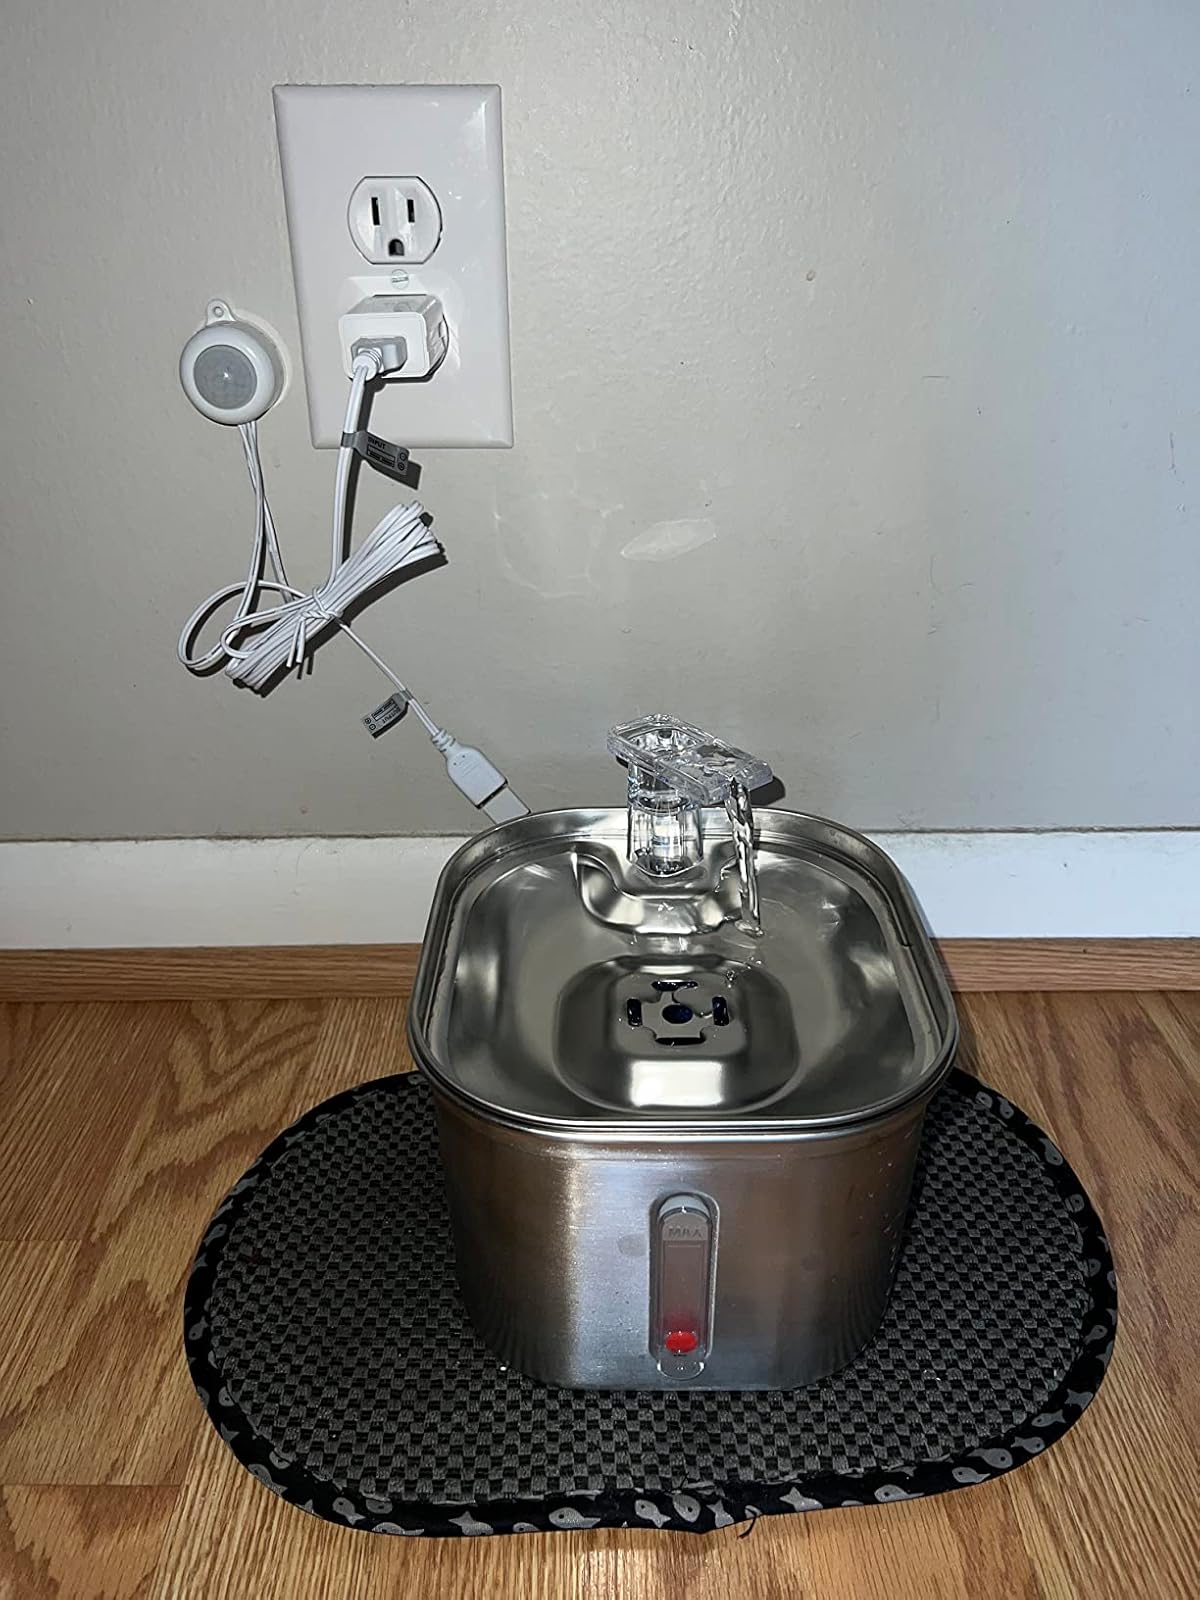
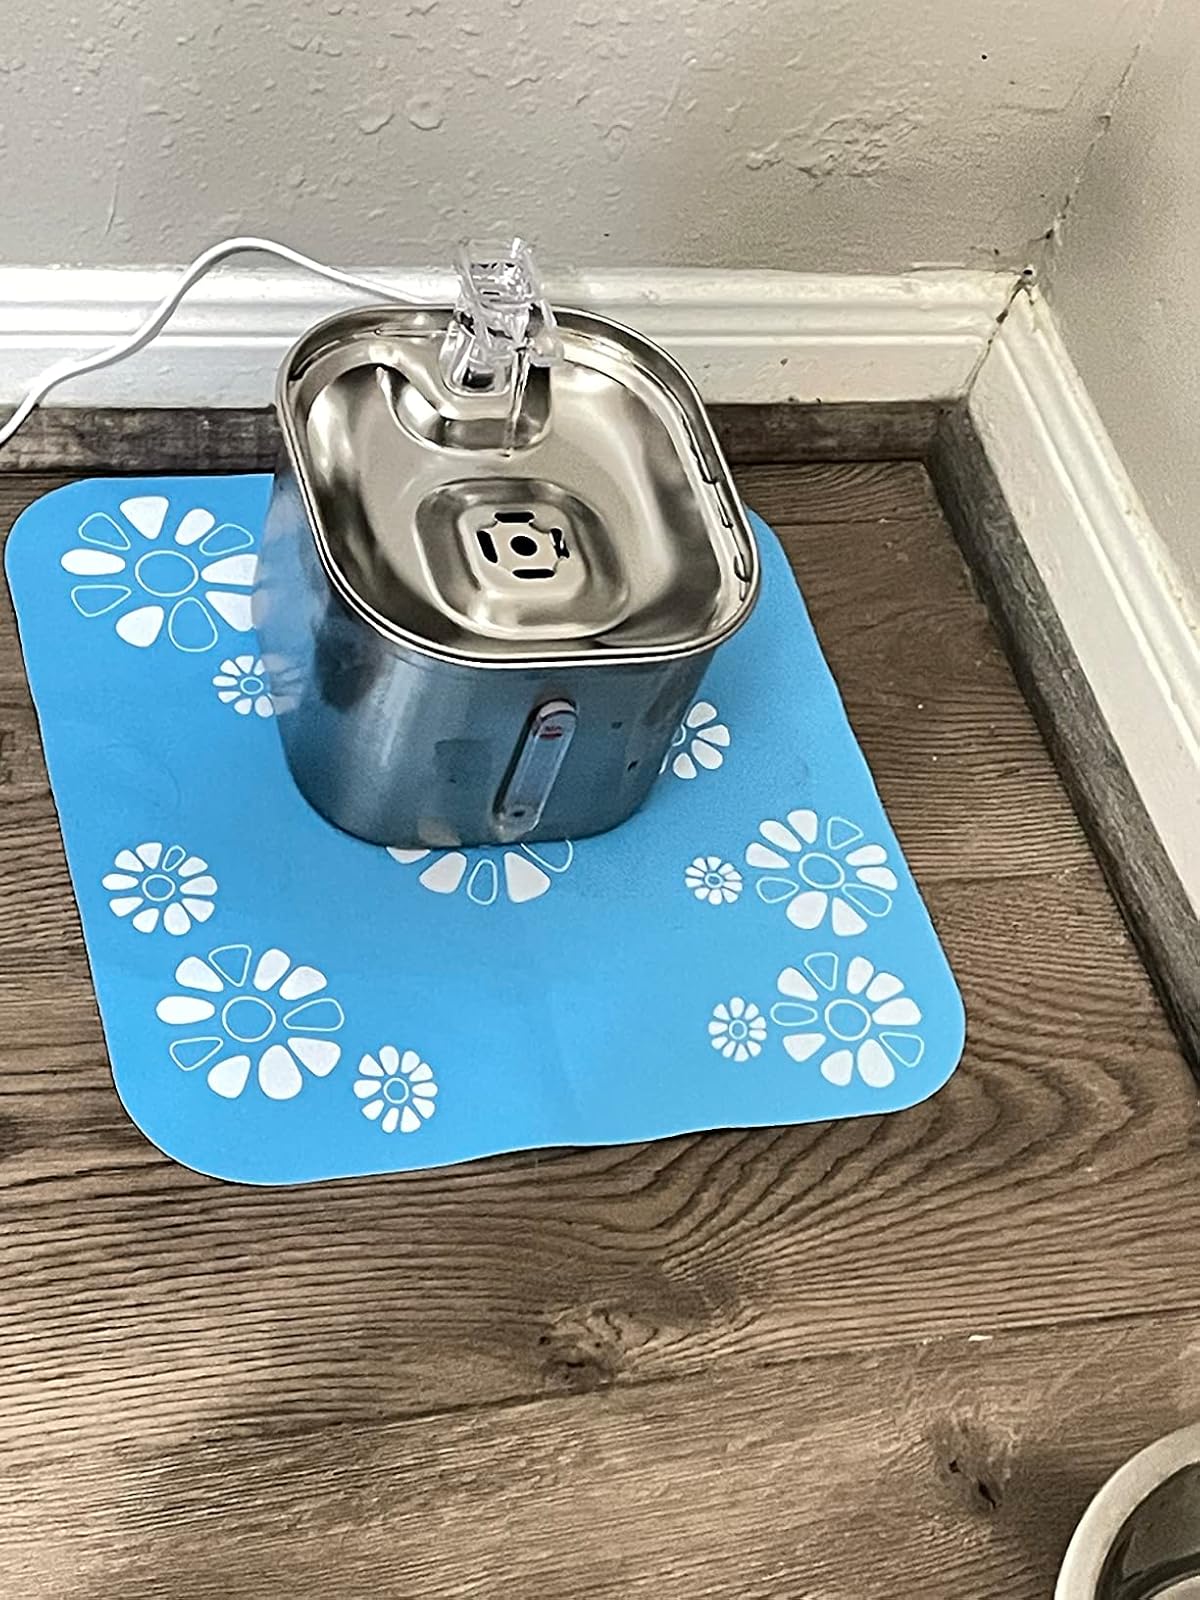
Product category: items_bowl
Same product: yes